Alice Jane Muskett

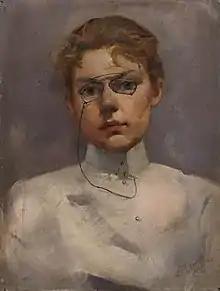
Portrait by Julian Ashton (1893)

Alice Jane Muskett (28 April 1869 – 17 July 1936) was an Australian-born artist and author. It is believed her picture of puritans accompanying her poem "The Pillory" (1905) was the first illustration by a woman to be published in "The Bulletin".